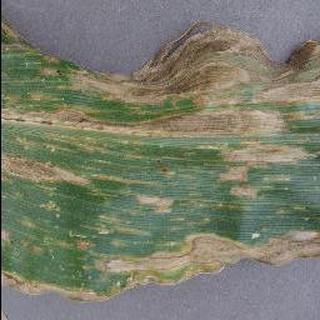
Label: corn_cercospora_leaf_spot